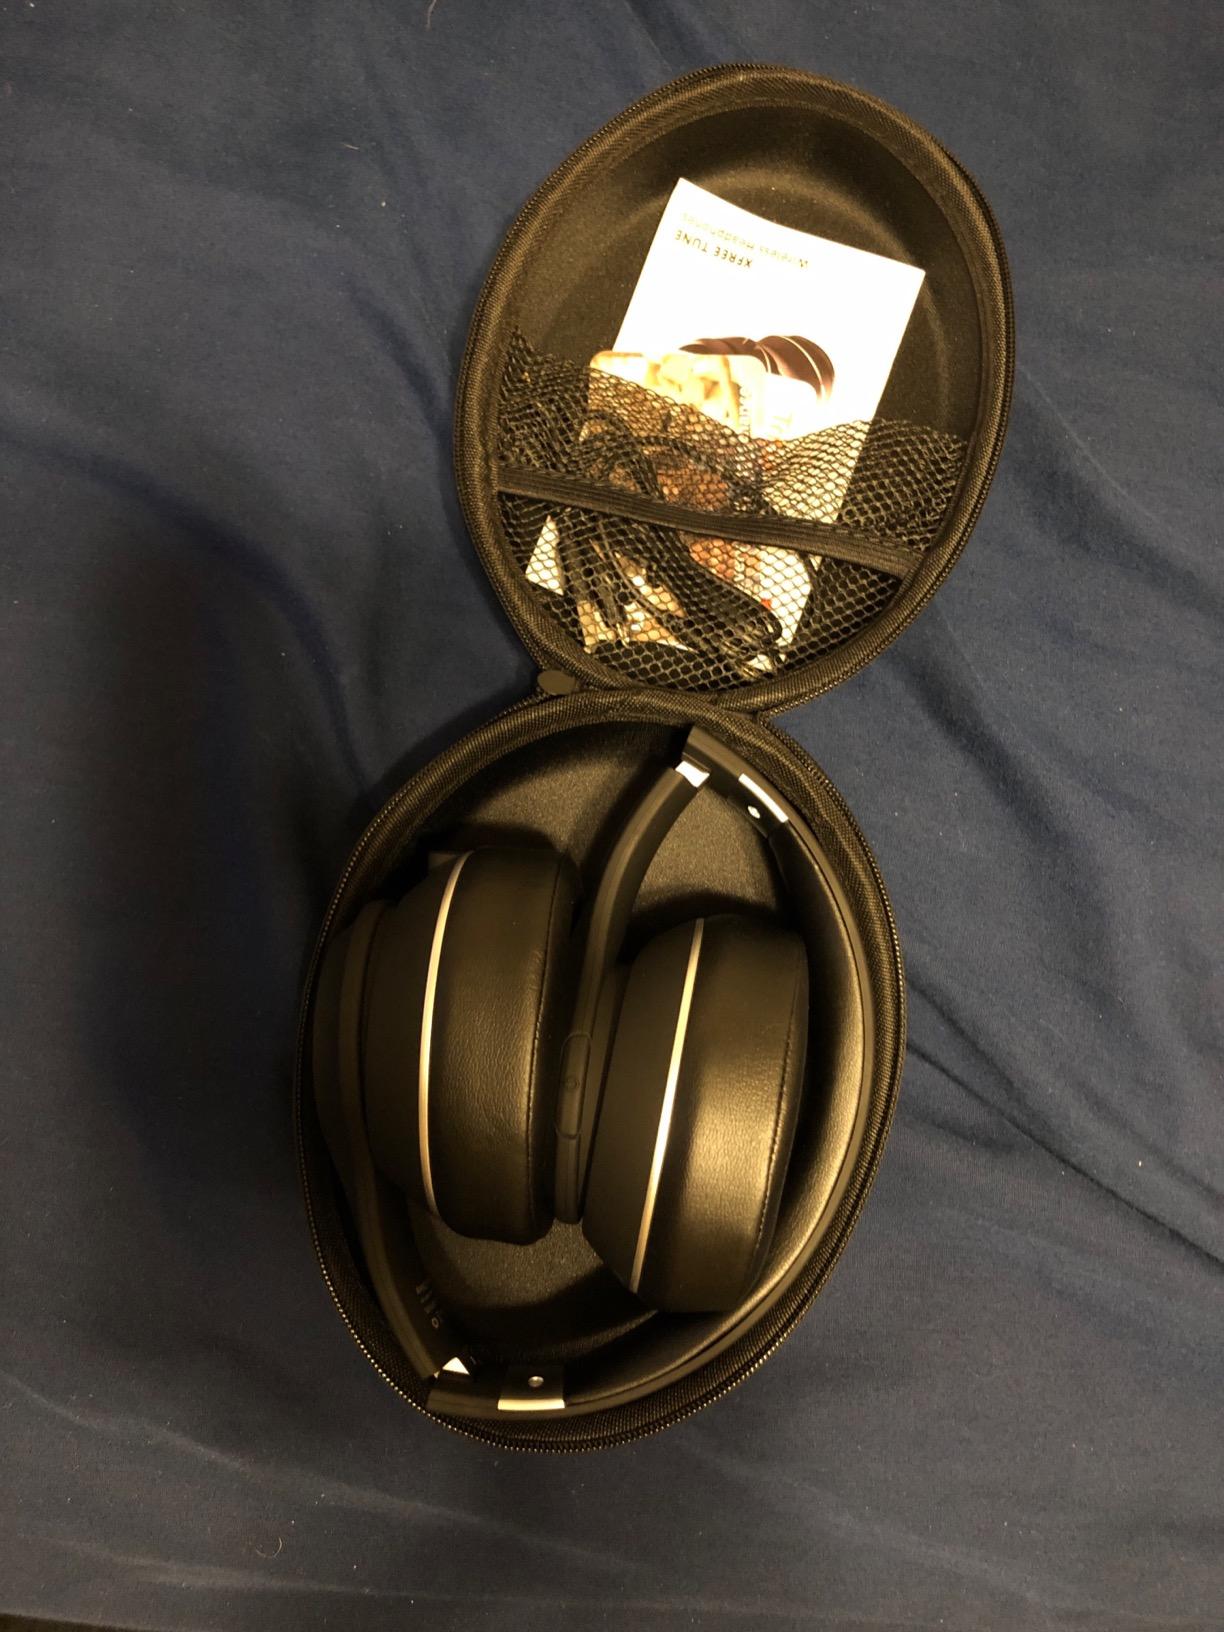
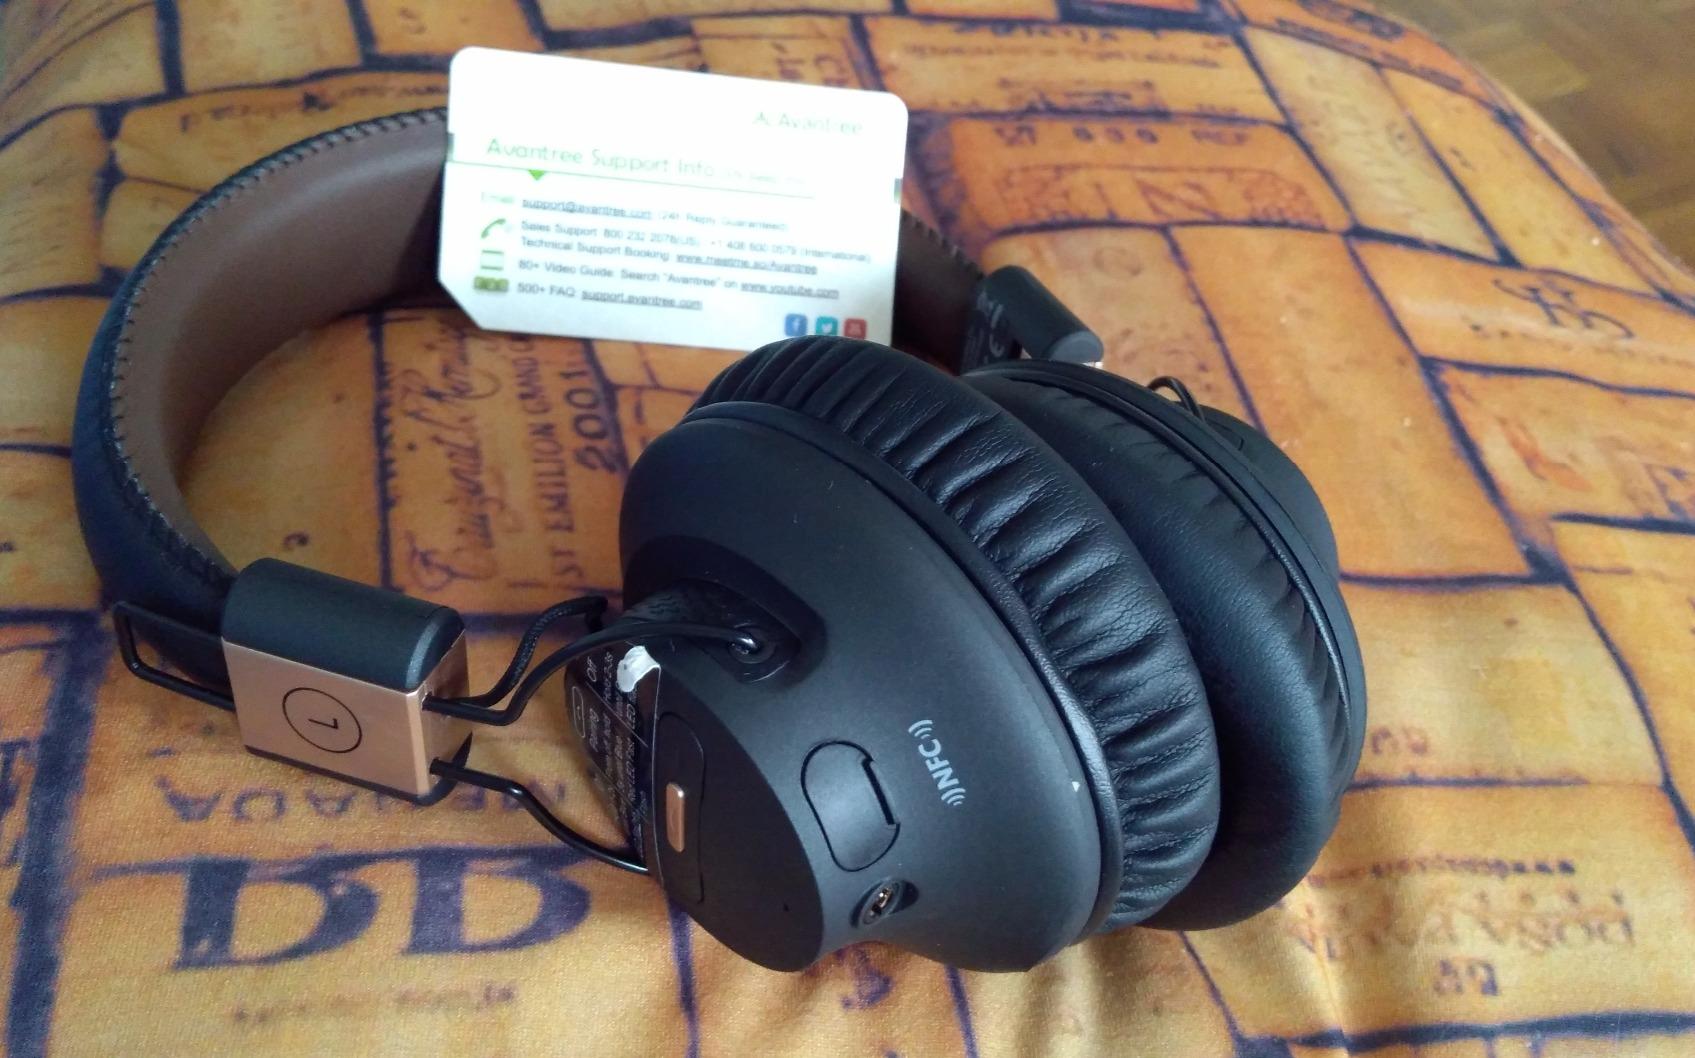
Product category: headphones
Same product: no